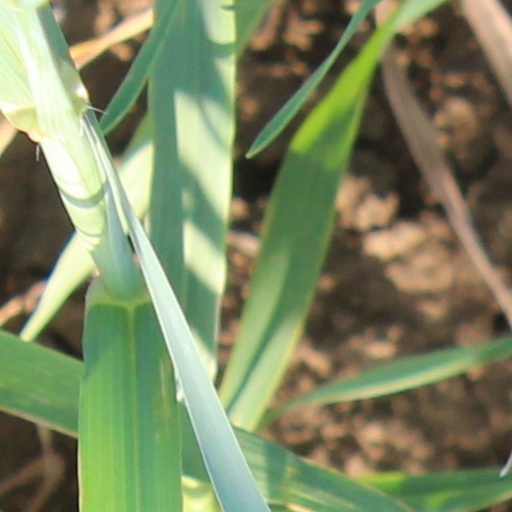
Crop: wheat